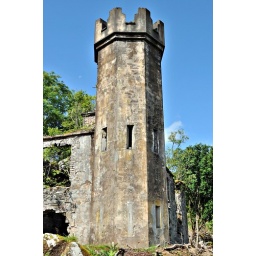
unknown. Old house made up like a castle near Ladies View.